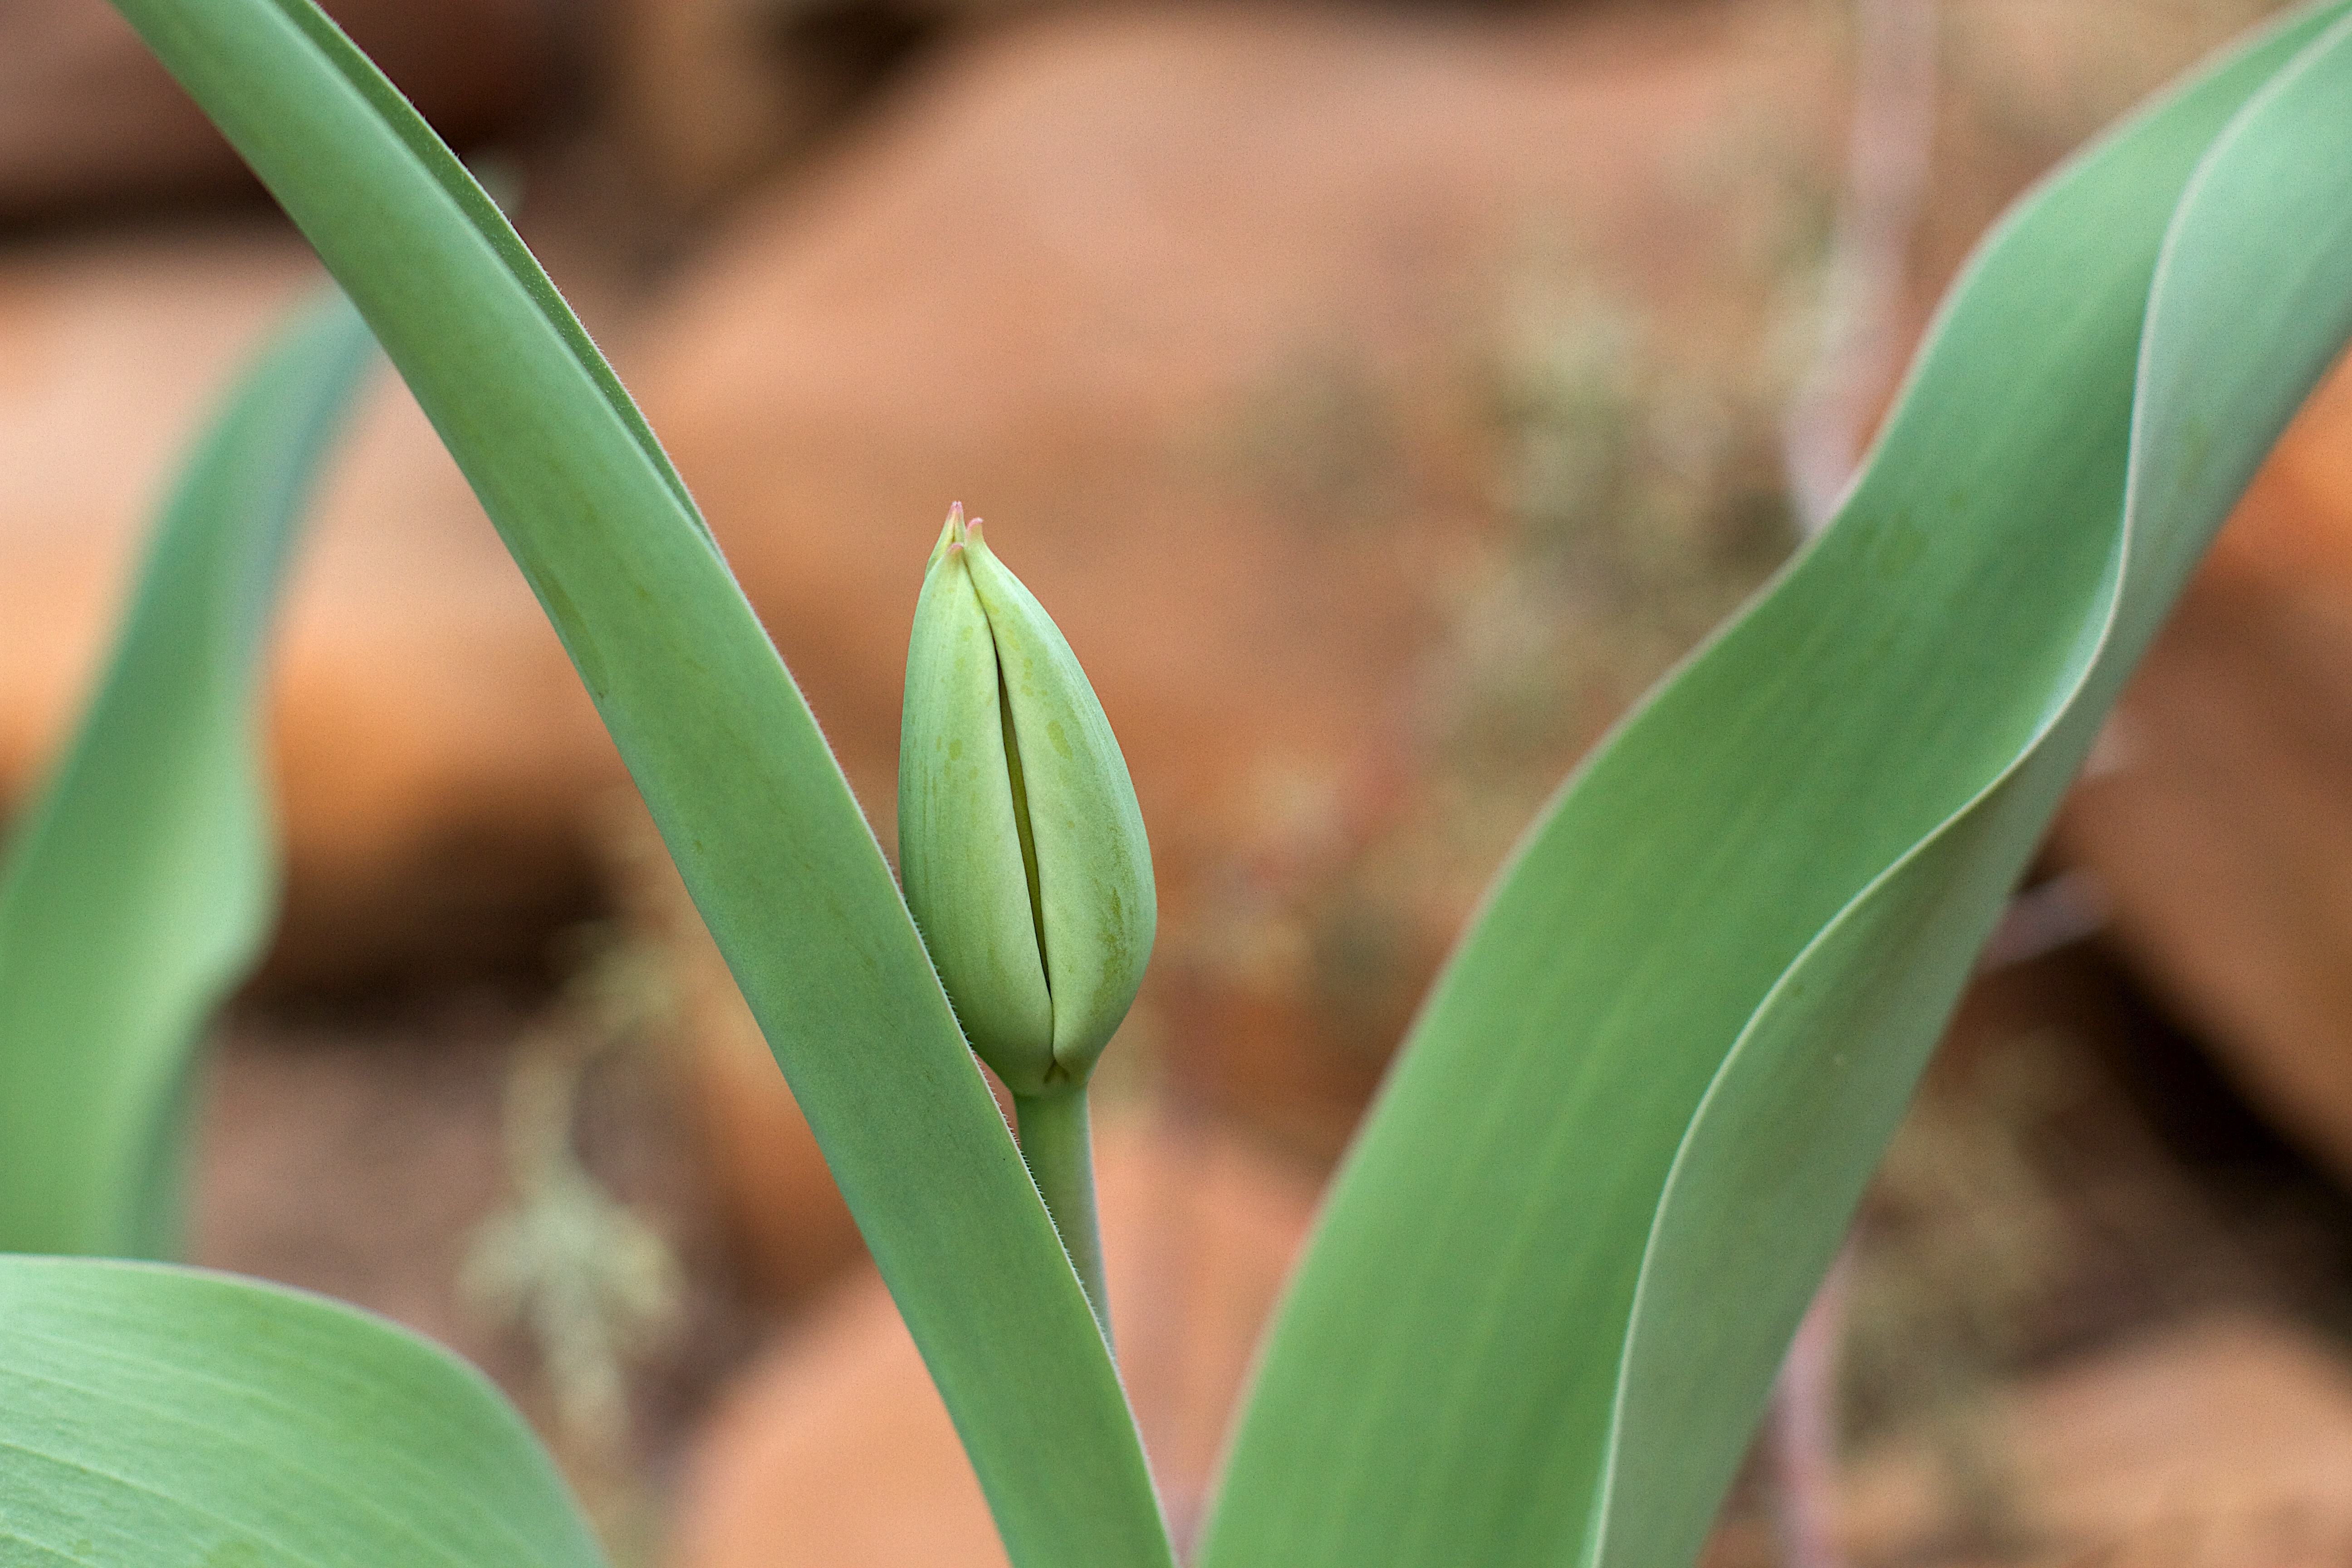
grass, plant, leaf, flower, tulip, green, botany, flora, close up, 2016366, macro photography, flowering plant, grass family, plant stem, land plant